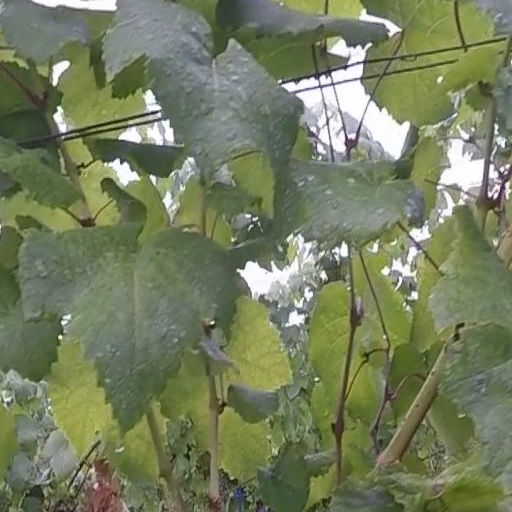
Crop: grape